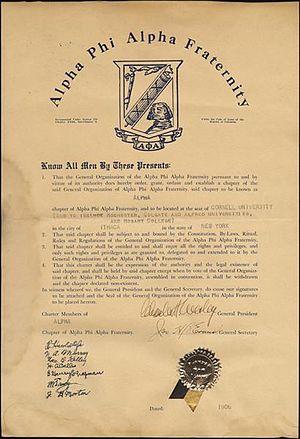
Charte de APhiA. Trouvée ici.
Alpha Phi Alpha est, aux États-Unis, la première fraternité interuniversitaire à avoir été créée par des Afro-Américains. Fondée le 4 décembre 1906 sur le campus de l'université Cornell à Ithaca, dans l'État de New York, l'organisation utilise pour se représenter des symboles et des icônes empruntés à l'Égypte antique. La fraternité, qui s'est ouverte à toutes personnes masculines en 1945, a rassemblé depuis ses débuts plus de 175 000 membres. Ses archives sont conservées au Centre de recherche Moorland-Spingarn, un centre de recherche consacré à l'histoire et à la culture des communautés d'origine africaine.